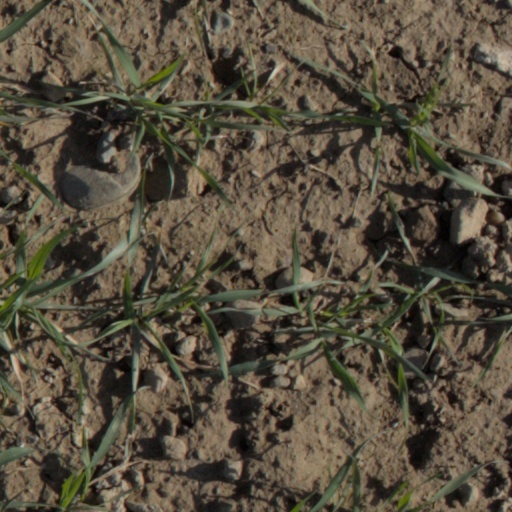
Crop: wheat